Singapura cat

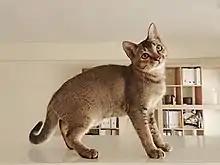
Common Singapore Drain Cat

The Singapore Tourist and Promotion Board (STPB) proceeded with the decision to use the breed (advertised under the name Kucinta) as a tourism mascot after CFA concluded its investigation. The name Kucinta is an amalgamation of the Malay words "kucing" (cat) and "cinta" (love) and taken from the winning entry in a naming competition. Incidentally, Kucinta also means "The one I love" in Malay. Sculptures of the Singapura can be found by the Singapore River.